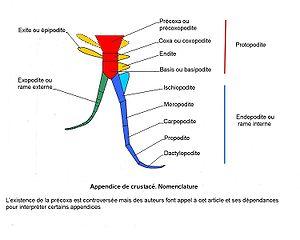
Les Crustacés sont un sous-embranchement des Arthropodes. Ce sont des animaux dont le corps est revêtu d’un exosquelette chitinoprotéique appelé exocuticule et souvent imprégné de carbonate de calcium. Cette forme de carapace est plus ou moins rigide, sauf en certaines zones qui demeurent souples et permettent l’articulation des différentes parties du corps ainsi que des appendices et autorisent les mouvements. Cette cuticule constitue un squelette externe peu extensible qui rend nécessaire le recours à des mues pour réaliser la croissance linéaire. Leur étude s'appelle la carcinologie, à ne pas confondre avec le sens médical donné aussi à ce mot, alors synonyme d'oncologie. Autrefois le terme de crustacéologie était aussi utilisé.